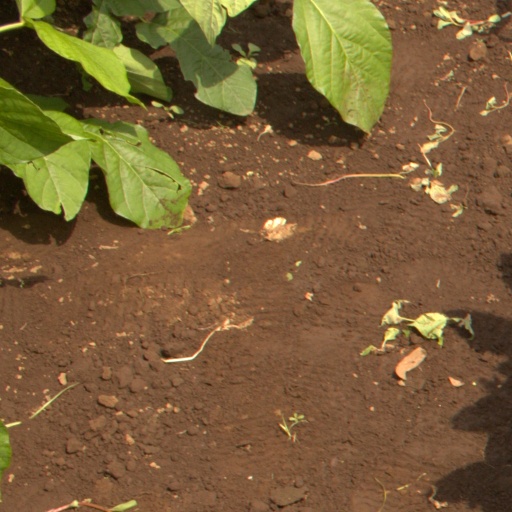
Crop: soybean